Roberto Baggio

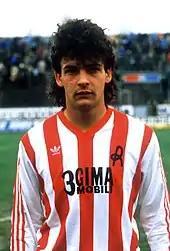
Baggio on his debut with Vicenza

Baggio began his youth career after being noticed by his hometown youth team, Caldogno, at age nine. By the time he turned 11, he had scored 45 goals and provided 20 assists in 26 matches, also scoring six goals in one match. His talent was recognised by scout Antonio Mora, and he was acquired by the Vicenza youth team at age 13 for £300 (500,000 Lit). After scoring 110 goals in 120 matches, Baggio began his professional career with the Vicenza senior side in 1983, at age 15.